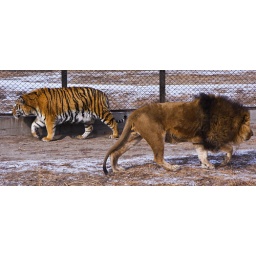
A lion and tiger seemingly opposed to each other in the Harbin Tiger Park, Heilongjiang, People's Republic of China.